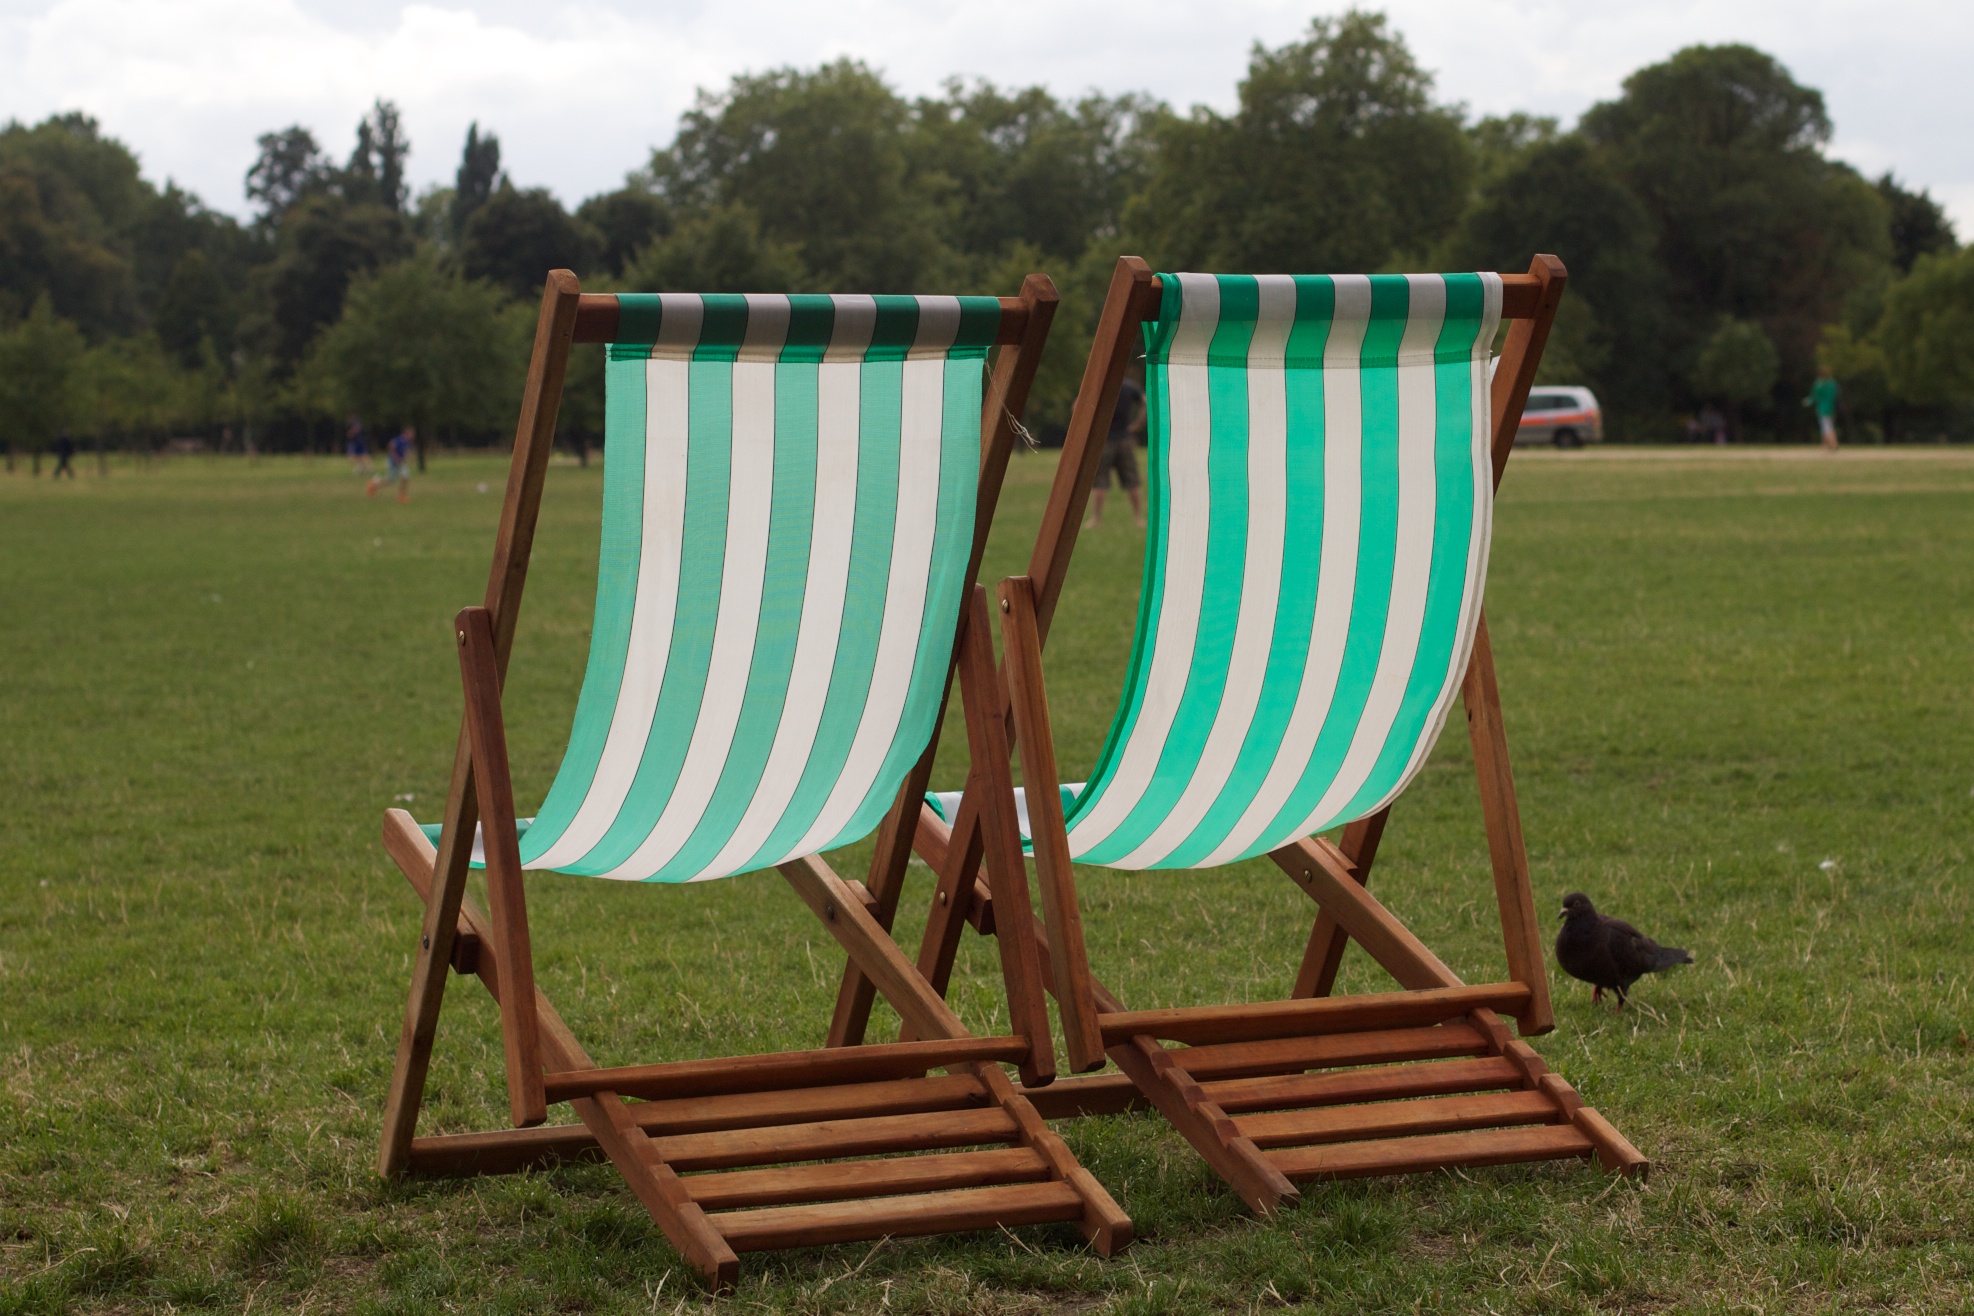
play, chair, furniture, swing, picnic, outdoor play equipment